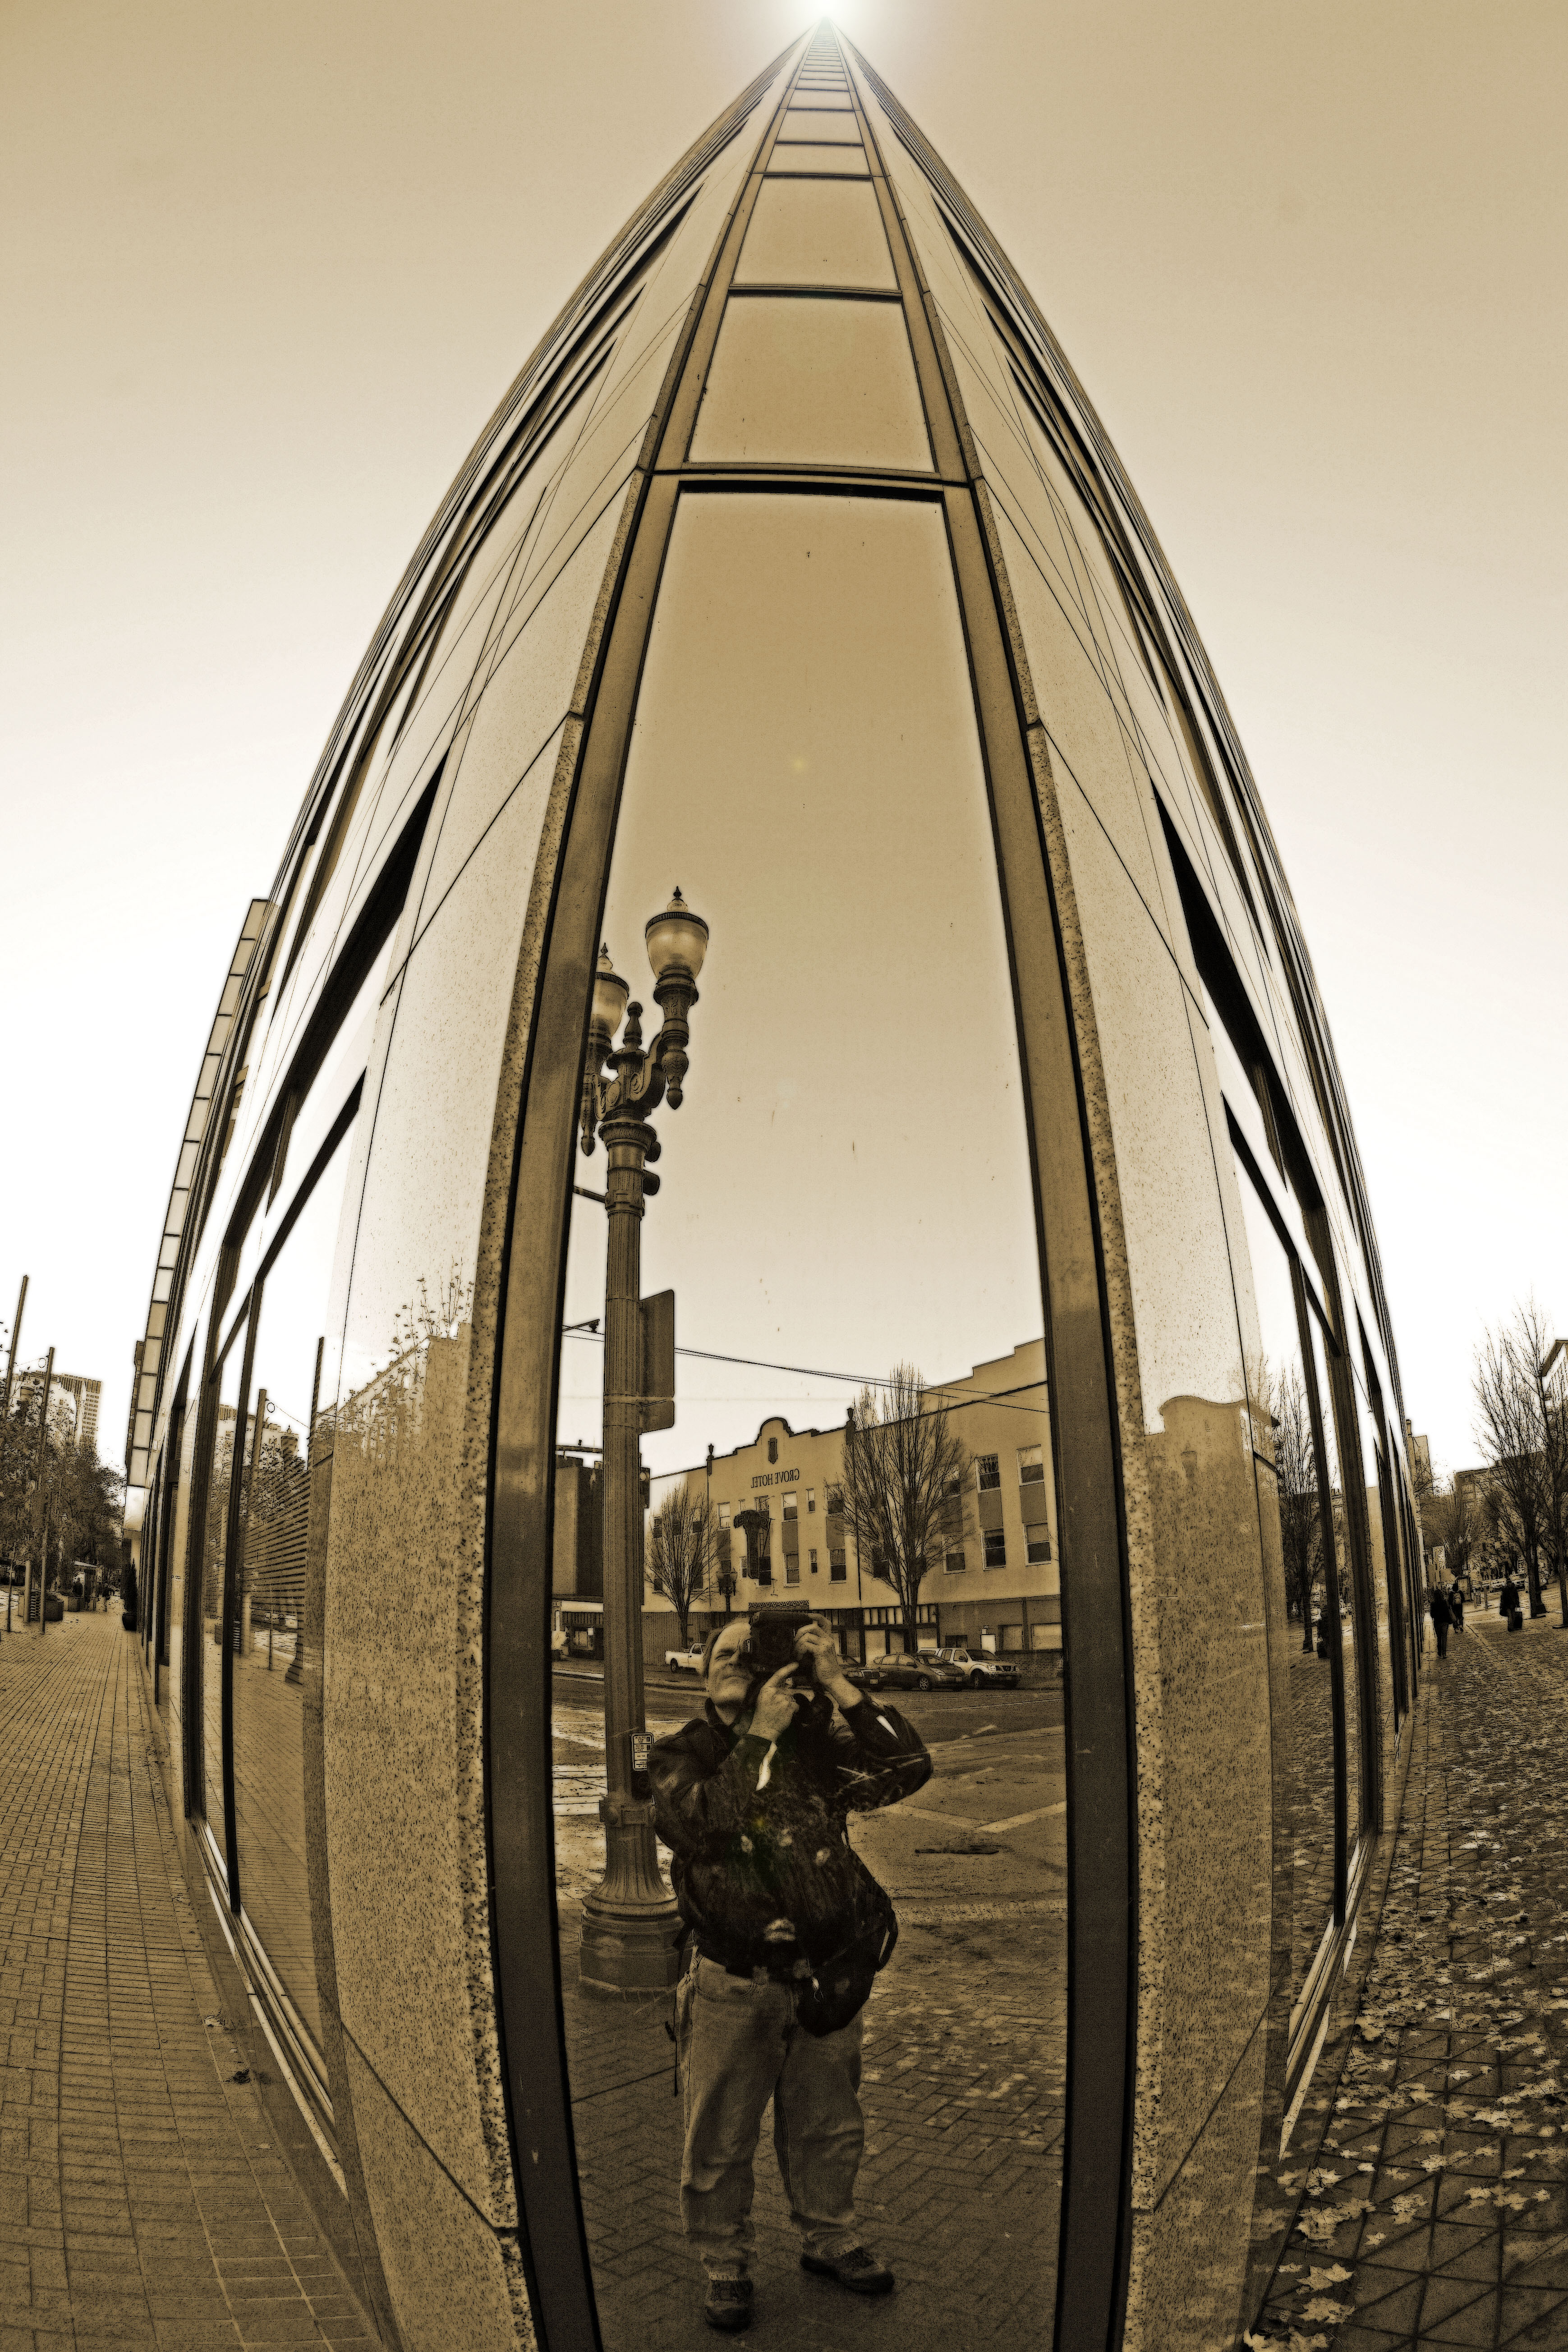
architecture, photographer, downtown, arch, portrait, reflection, tower, lens, canon, landmark, pink, sepia, eos, avenue, the, symmetry, self, fisheye, big, mark, ii, 5d, us, dome, shape, tone, oregon, portland, ian, 5th, sane, burnside, bancorp, man made object